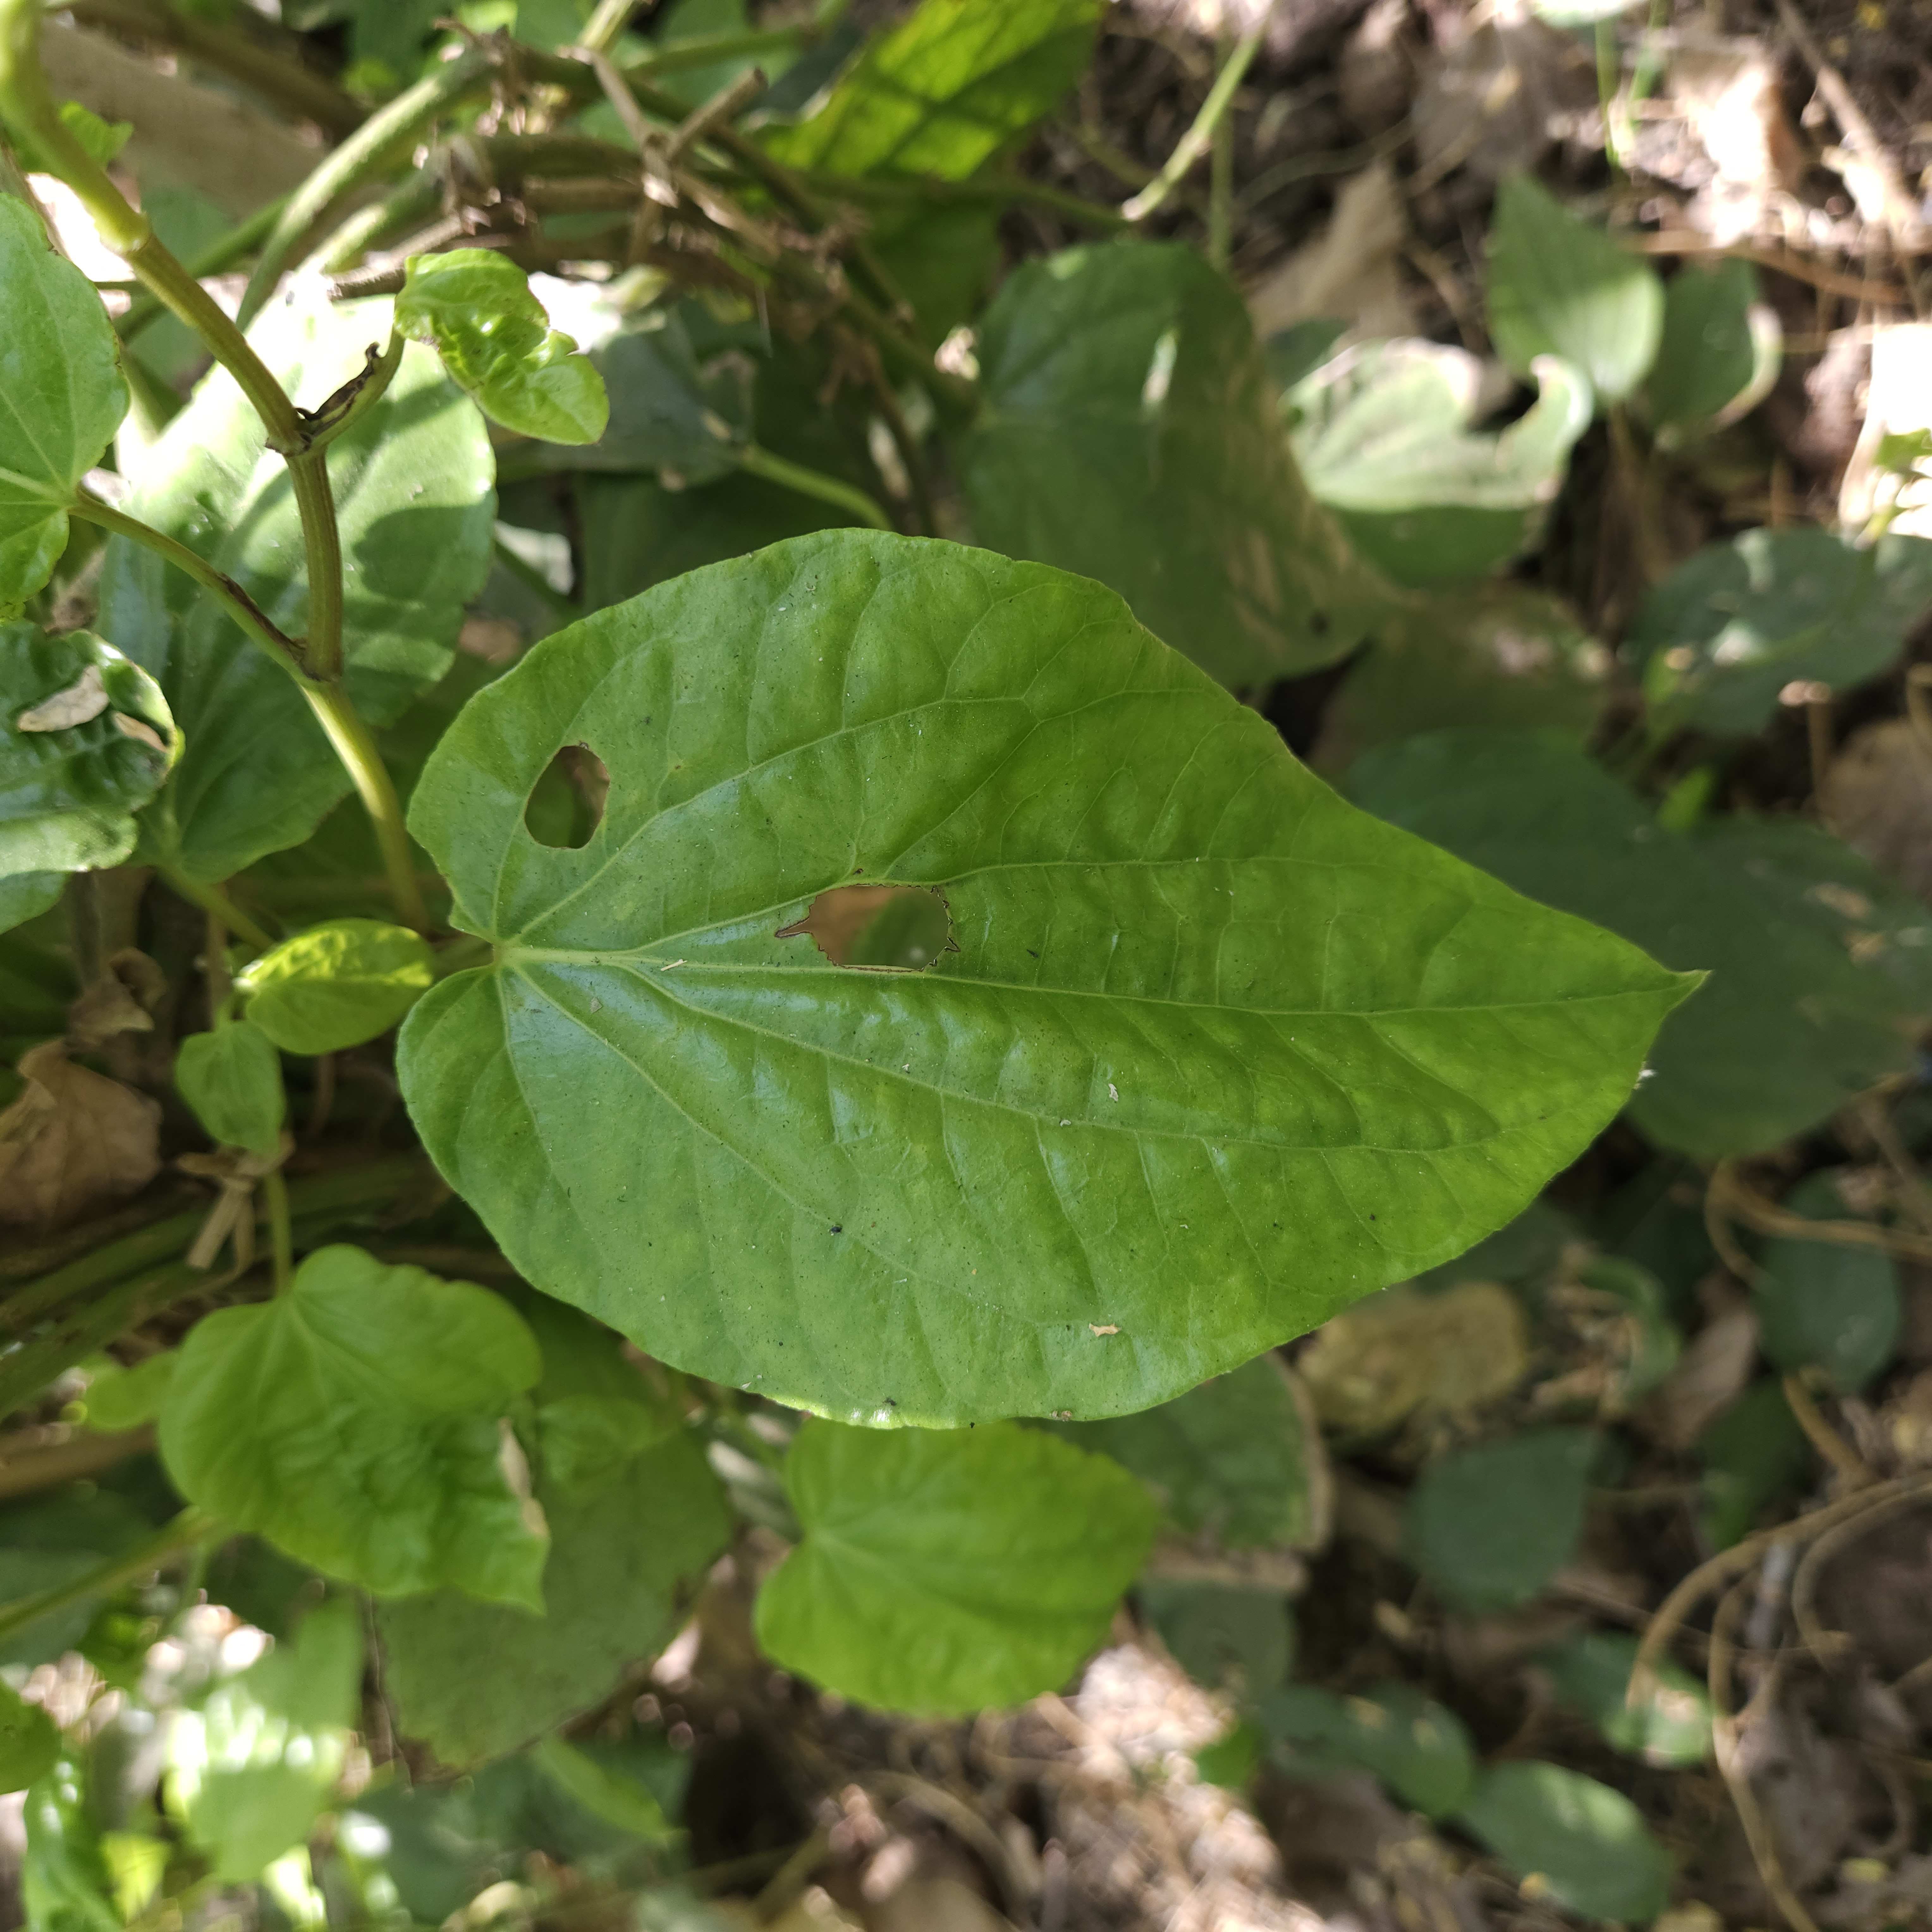
Label: Diseased